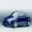
Label: automobile